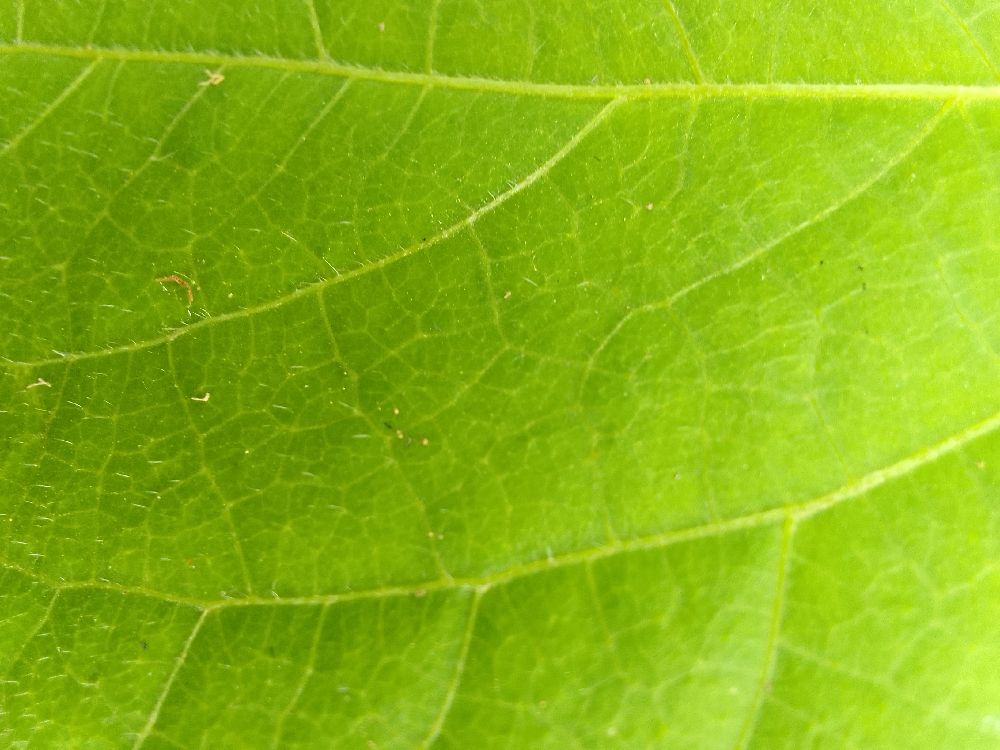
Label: healthy